Mickie Krause

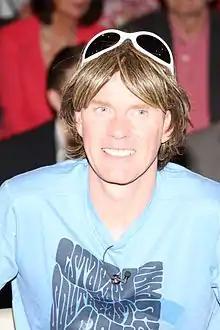
Mickie Krause in 2012

Mickie Krause (born Michael Engels on June 21, 1970), a native of Wettringen, is a singer of German Schlager. His notoriety exploded in Germany in 1999 with his hit “Zehn nackte Friseusen” (“Ten naked Hairdressers”).